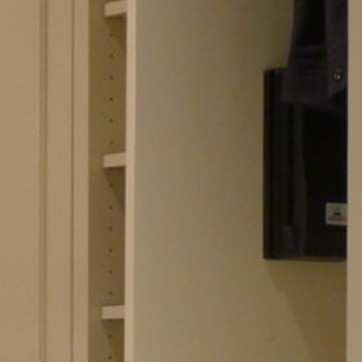
Material: painted